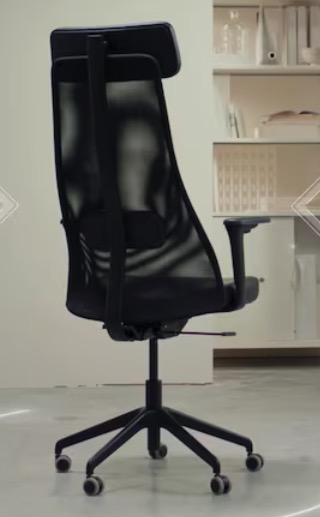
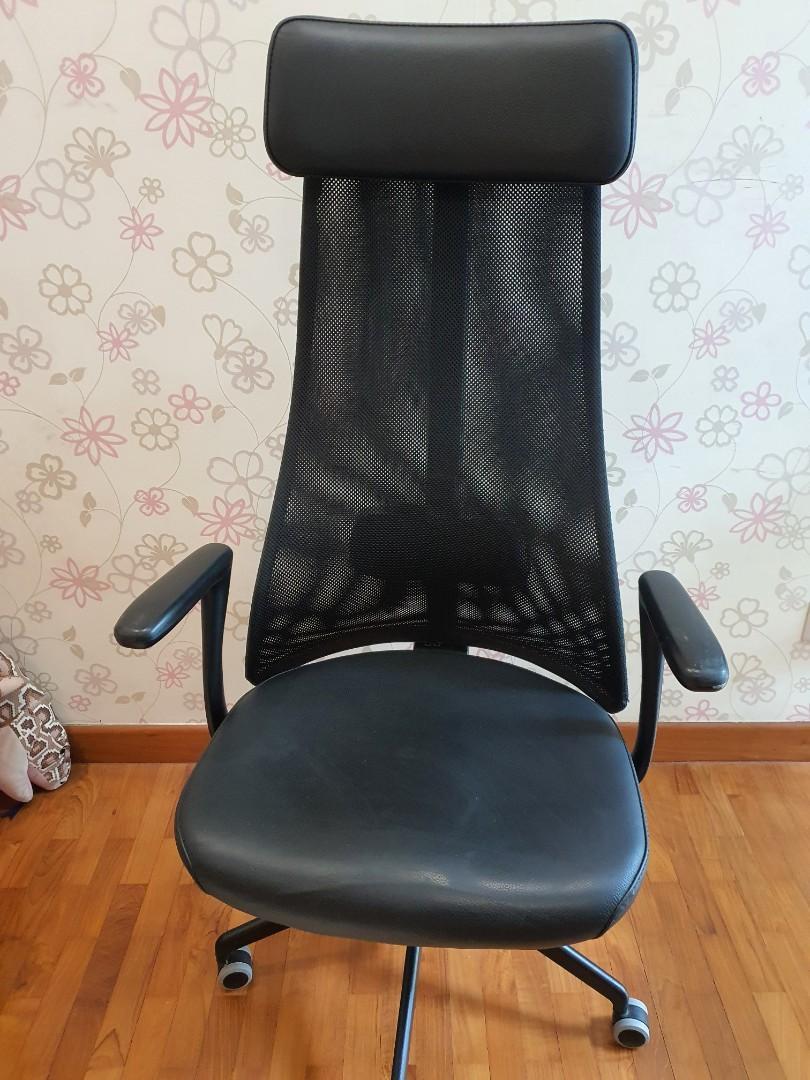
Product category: items_chair
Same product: yes